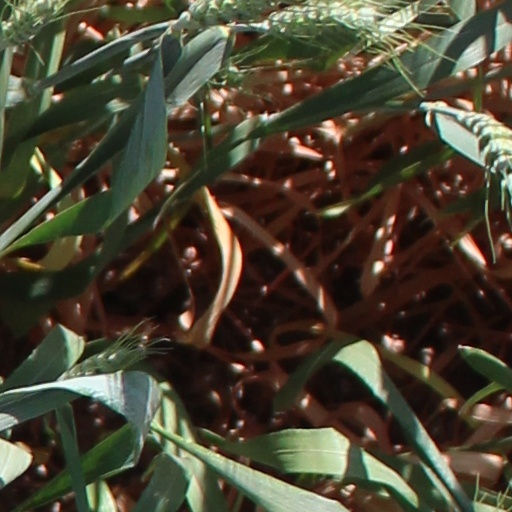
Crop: wheat